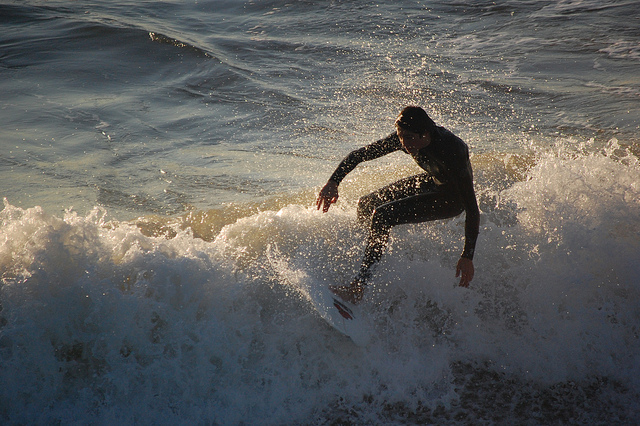
user: Given an image and a question. Answer the question in a short answer. Question: What is required for this surfer to get decent action? Short Answer:
assistant: wave